2009 Seattle Mariners season

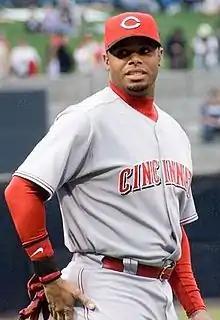
Ken Griffey Jr. returned to Seattle almost ten years after they traded him to the Cincinnati Reds.

Perhaps the biggest move in the offseason, however, was the signing of former Mariner Ken Griffey Jr. to a 1-year deal. Griffey, who was known as the man who "saved baseball in Seattle", received a warm welcome and a fifteen-minute presentation that applauds his tenure as a Mariner when his former team, the Cincinnati Reds, visited Safeco Field in 2007. Surprised by the reaction, Griffey explored the possibility of a return in Seattle. The Mariners reportedly were trying to negotiate with Griffey until the Atlanta Braves also want to sign him as well. Griffey was inclined to sign with Atlanta due to the proximity from his home, but choose to instead return to Seattle. Most, if not all, Mariners fans were ecstatic about the news, and orders of Griffey jerseys were off the charts.